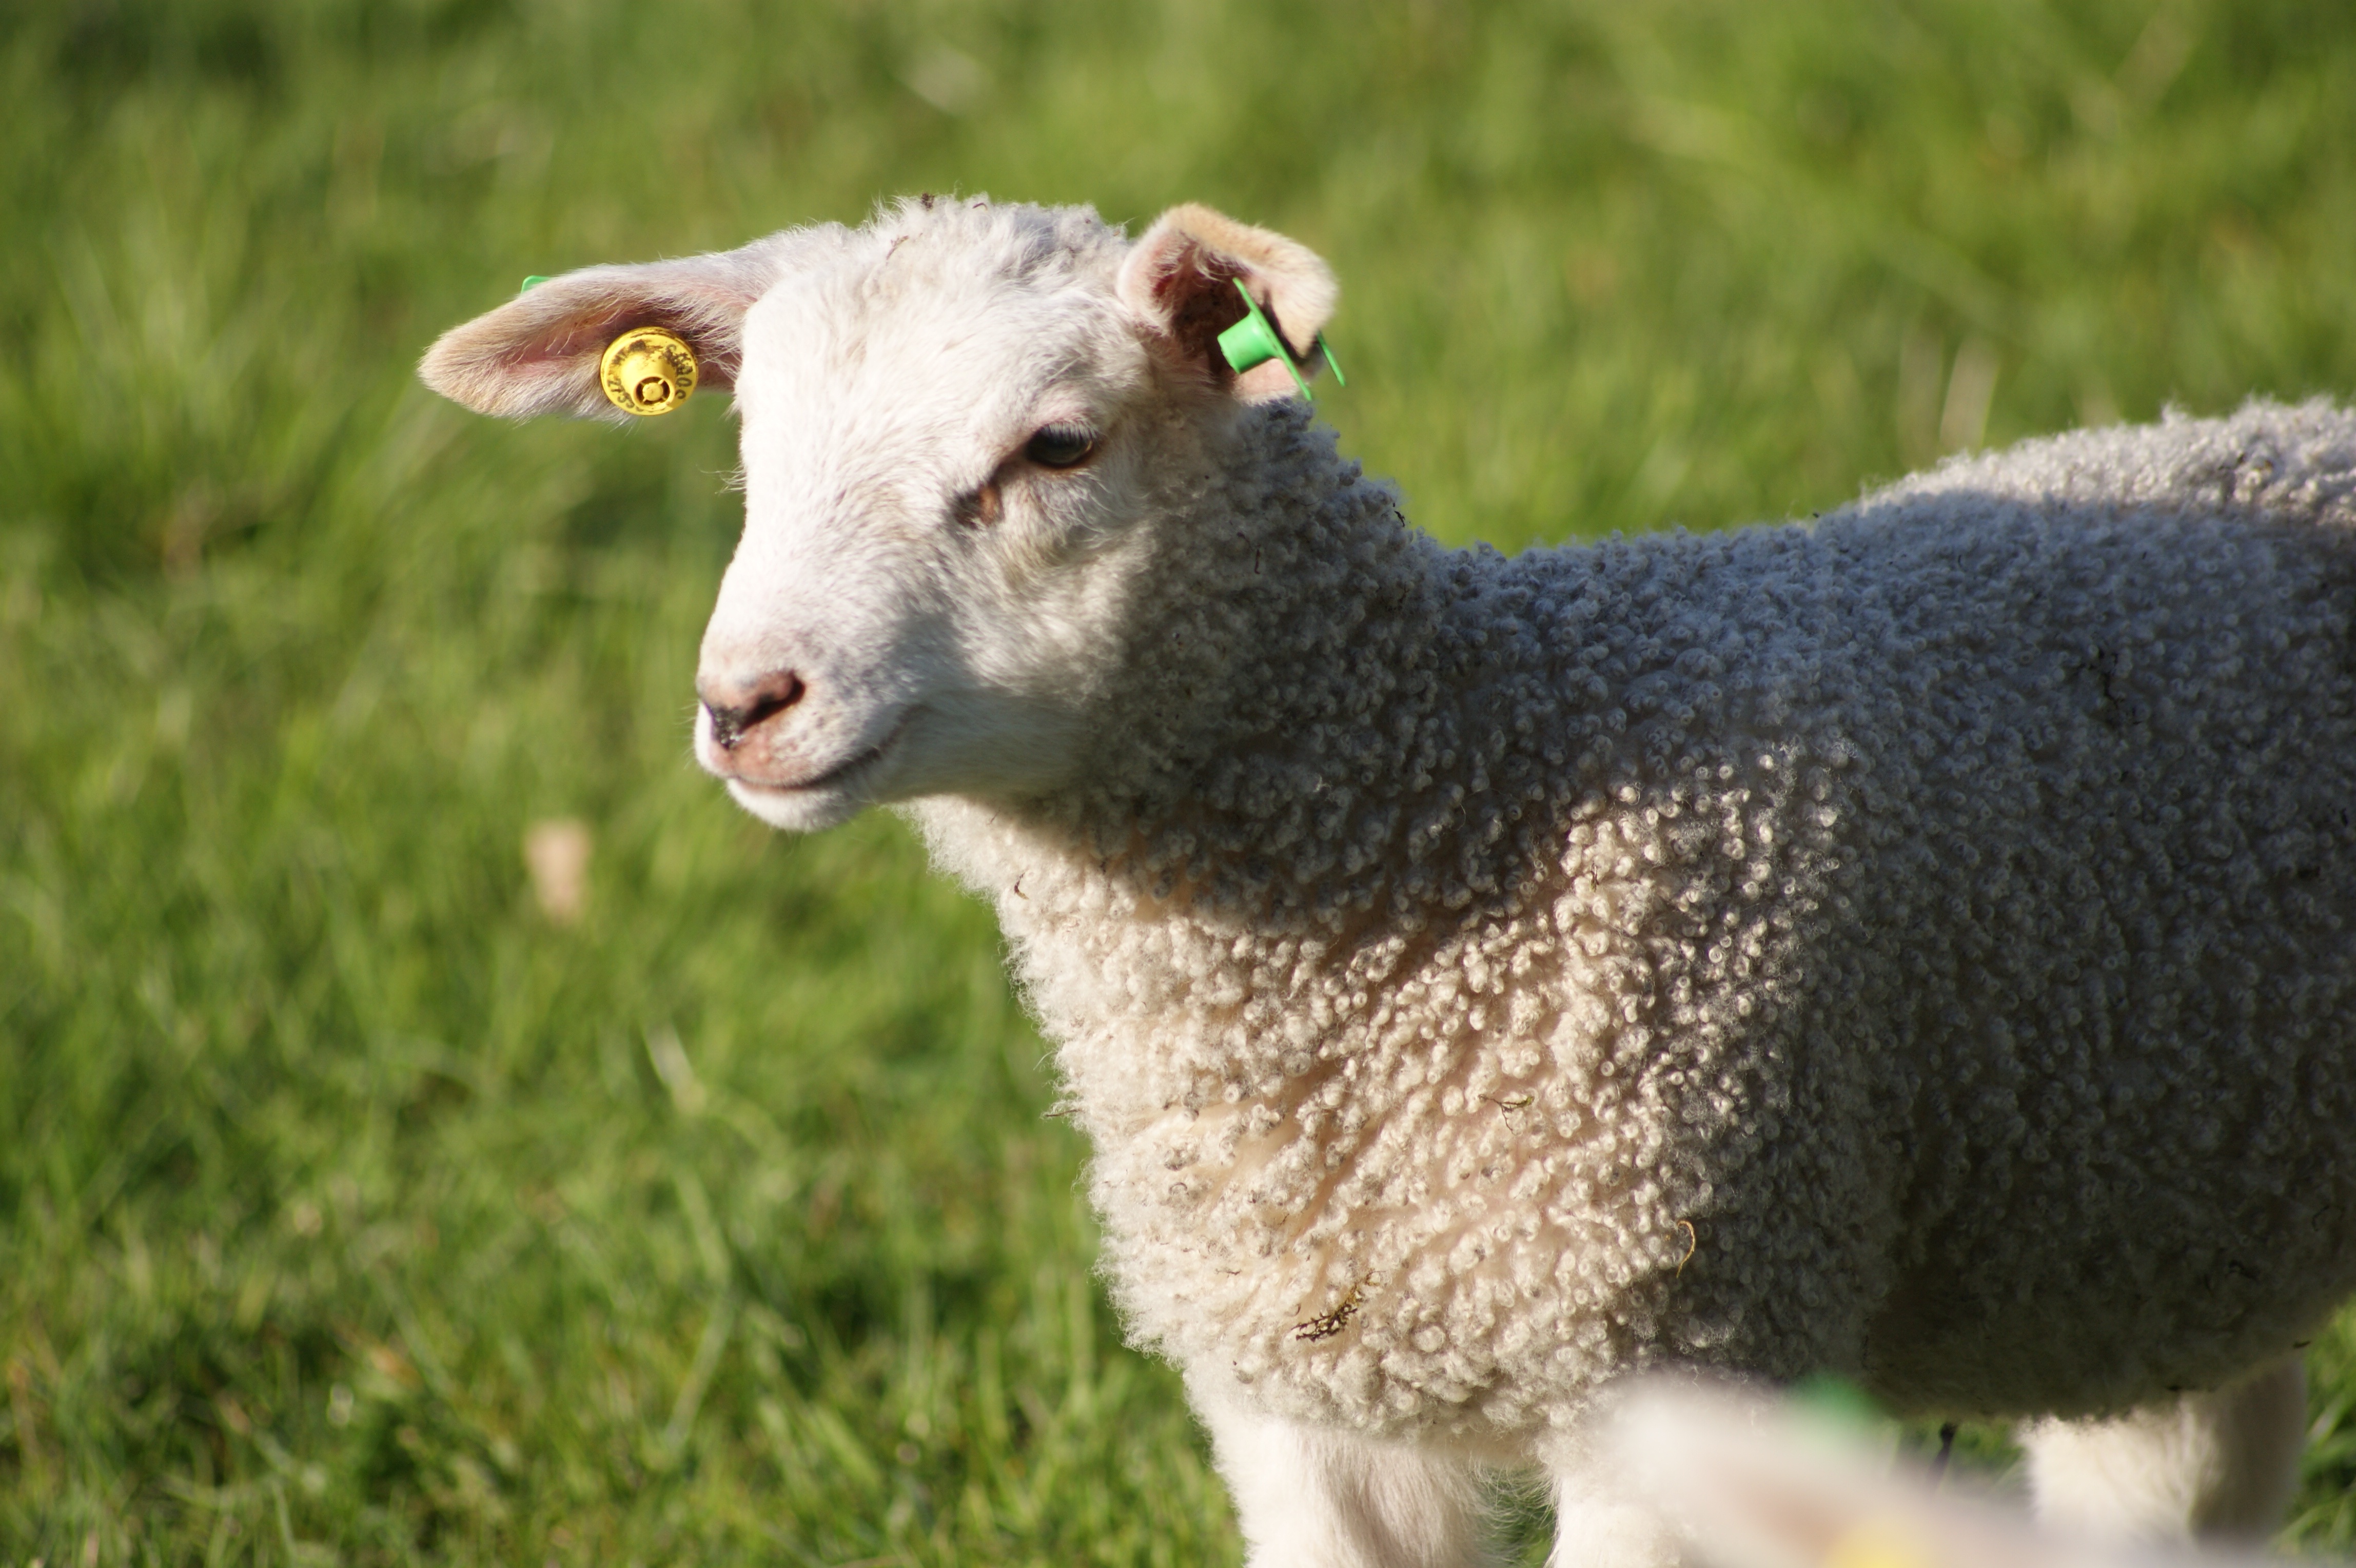
grass, pasture, grazing, sheep, mammal, agriculture, fauna, lamb, vertebrate, sheeps, cow goat family